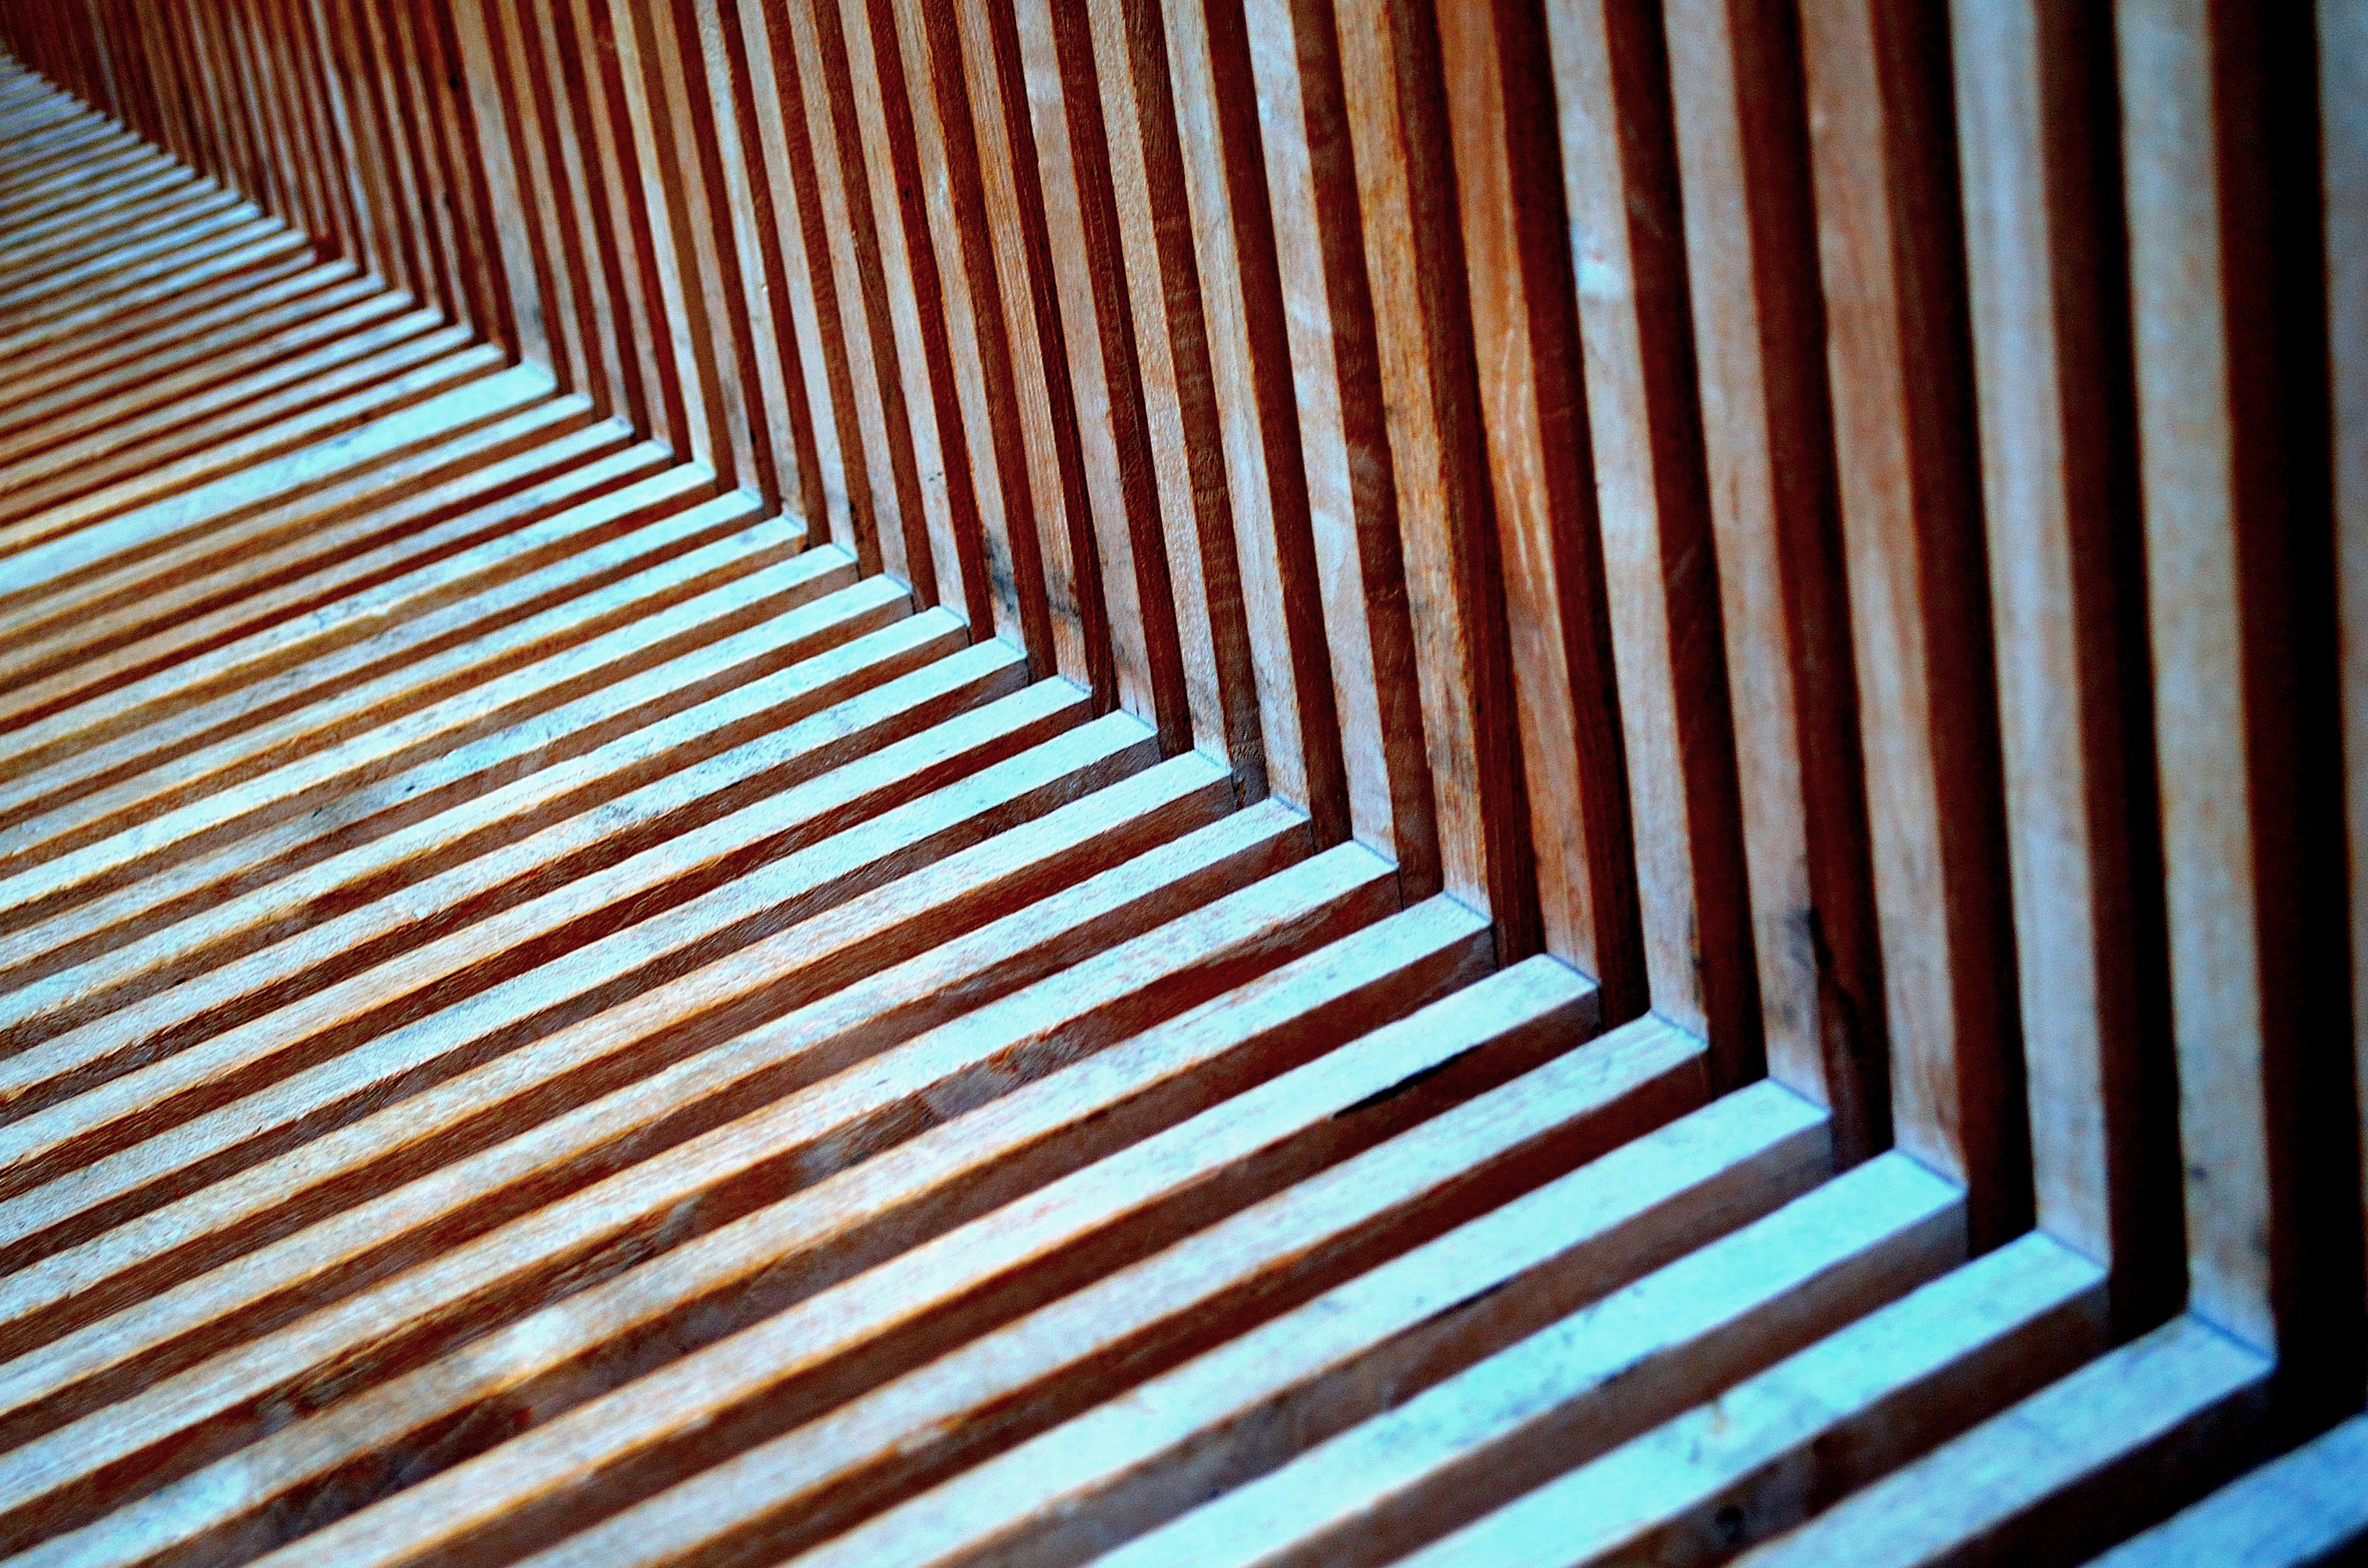
wood, bench, floor, pattern, line, color, natural, material, interior design, background, design, hardwood, stairs, boards, symmetry, shape, flooring, window covering, laths